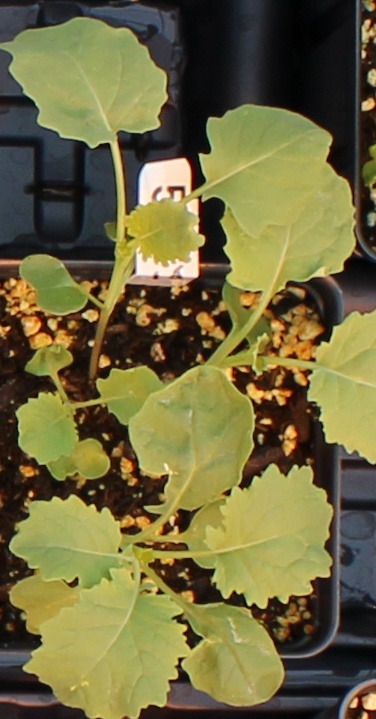
Label: Canola